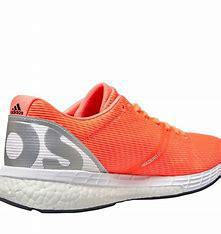
Brand: Adidas
Model: Adizero Boston 8